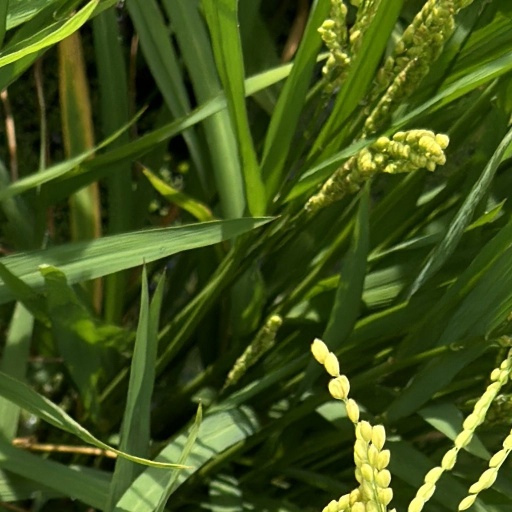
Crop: rice